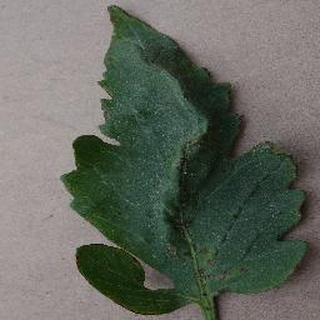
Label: tomato_bacterial_spot